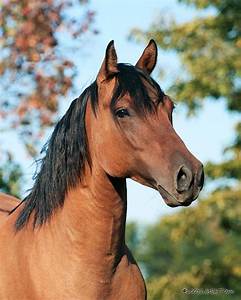
Label: cavallo